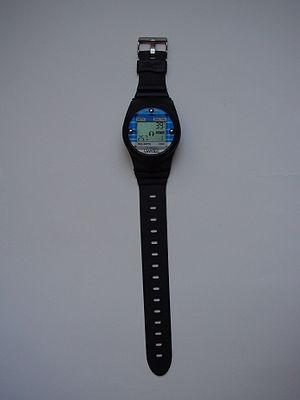
Profondimètre électronique avec chronomètre intégré, désigné aussi par l'anglicisme timer
Le profondimètre est l'instrument que les plongeurs utilisent pour pouvoir consulter à tout moment la profondeur à laquelle ils se trouvent, donnée essentielle pour leur survie et leur sécurité. Les plongeurs portent leur profondimètre attaché à leur poignet grâce à un simple bracelet de caoutchouc, comme une montre.